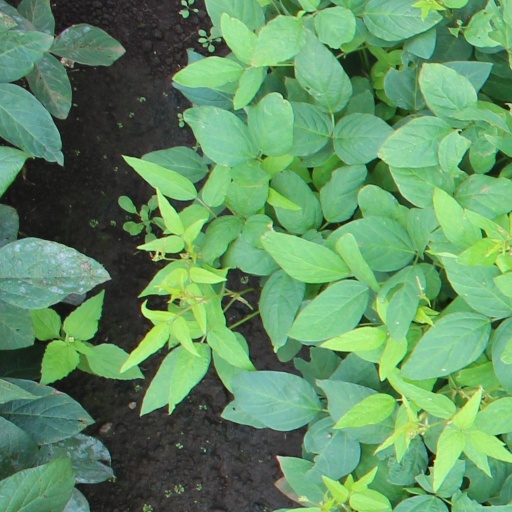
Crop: soybean